SOS (paper-and-pencil game)

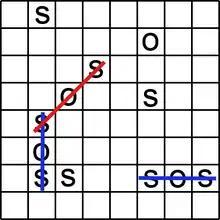
An incomplete game of SOS in an 8x8 board.

SOS is paper and pencil game for two or more players. It is similar to tic-tac-toe and dots and boxes, but has much greater complexity.